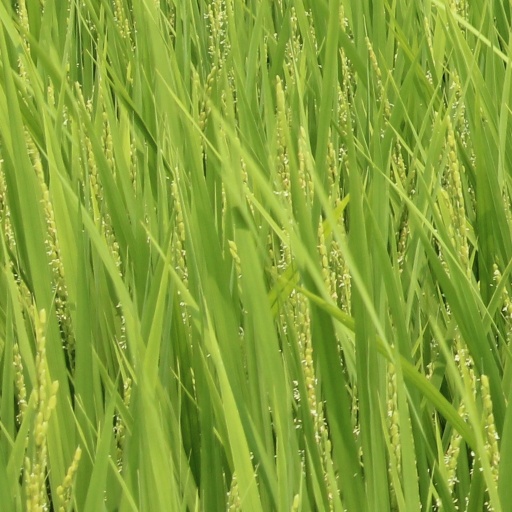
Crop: rice